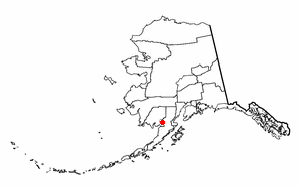
Levelock est une census-designated place d'Alaska aux États-Unis dans le Borough de Lake and Peninsula. En 2010, il y avait 69 habitants. Elle est située sur la rive de la rivière Kvichak.